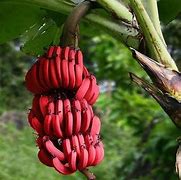
Label: banana